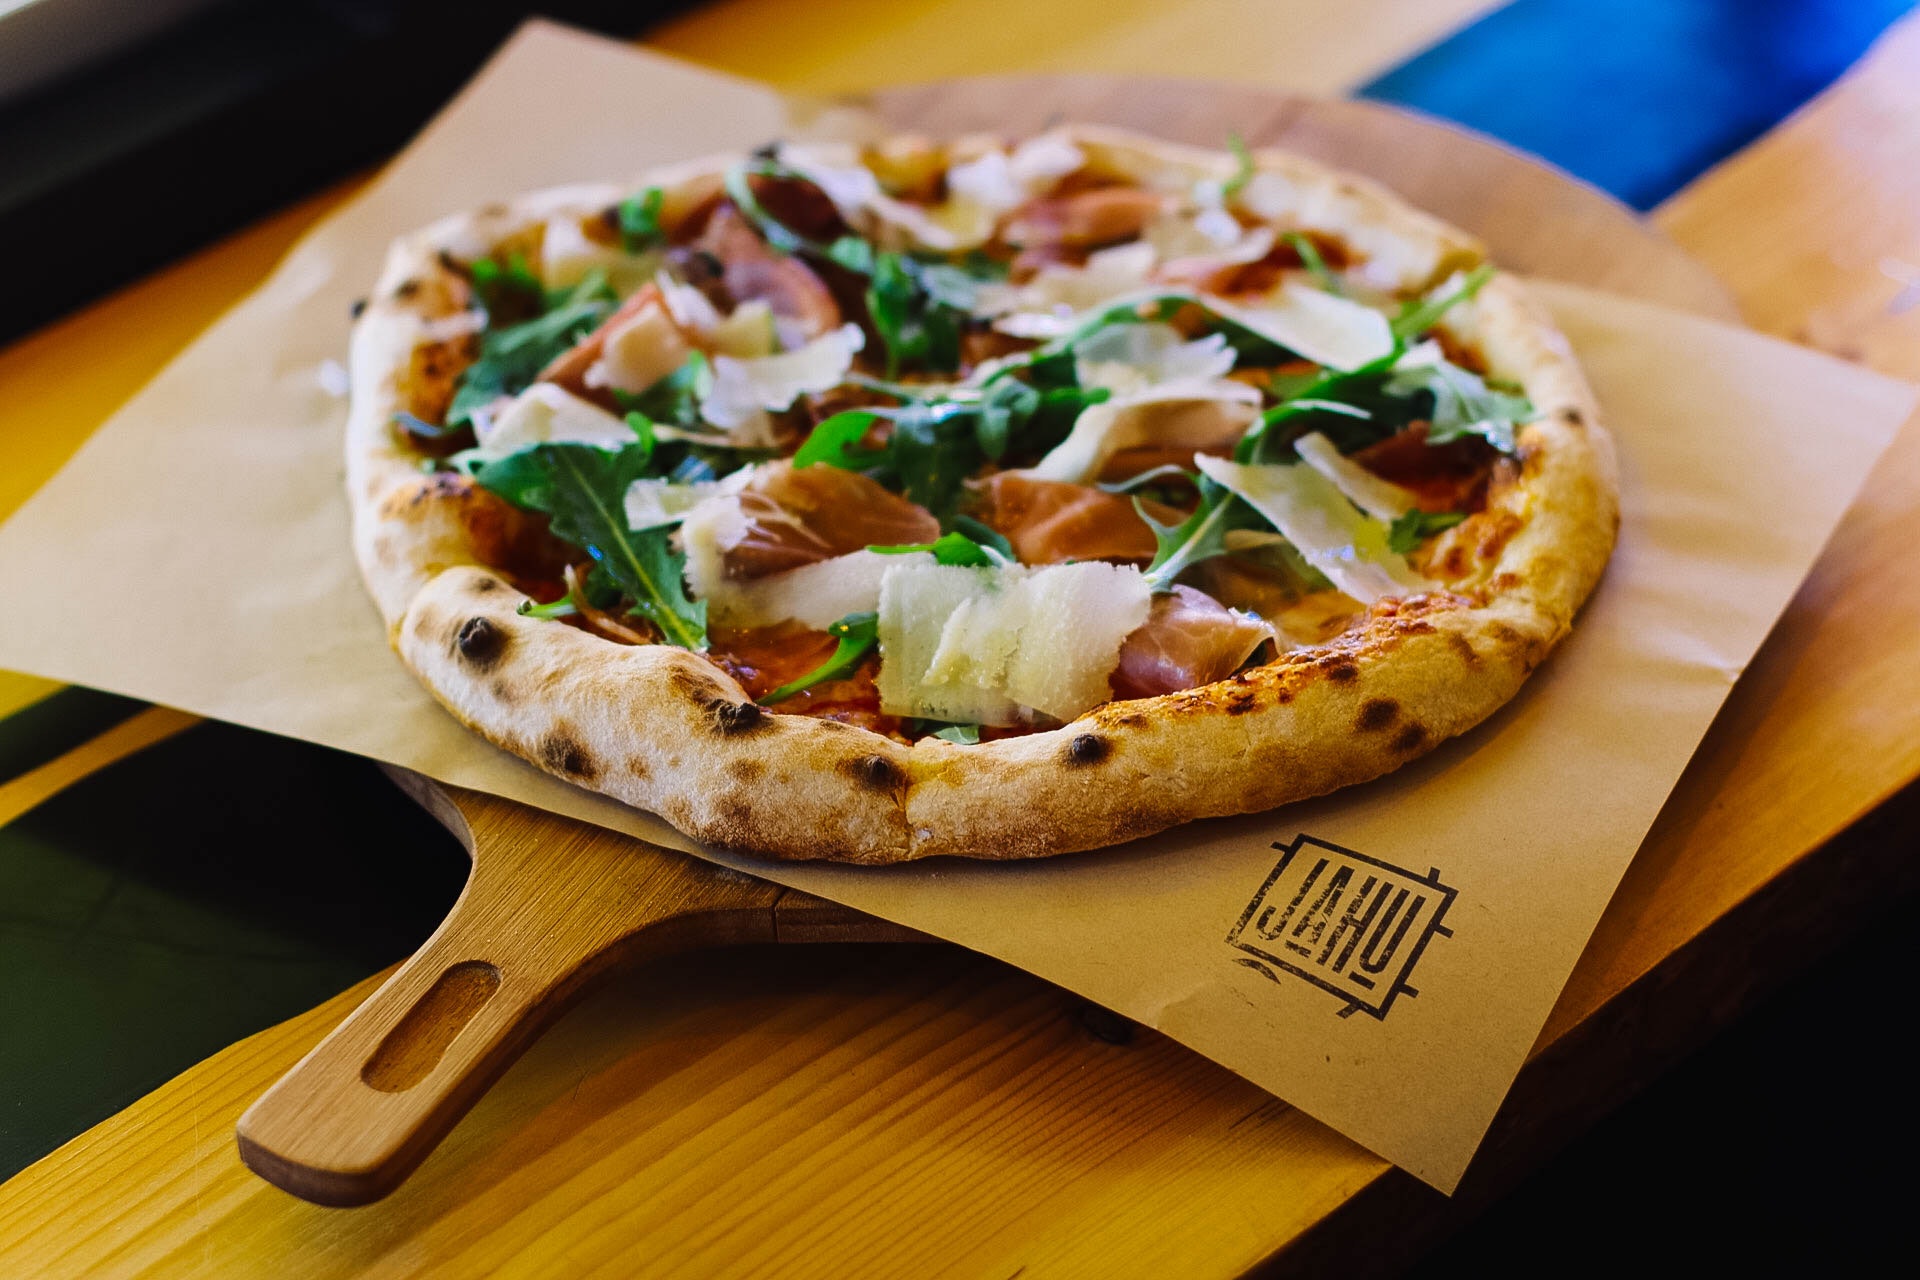
dish, food, cuisine, pizza, ingredient, flatbread, tarte flamb e, produce, pizza cheese, recipe, italian food, california style pizza, comfort food, goat cheese, american food, baked goods, dairy, finger food, pizza stone, dessert